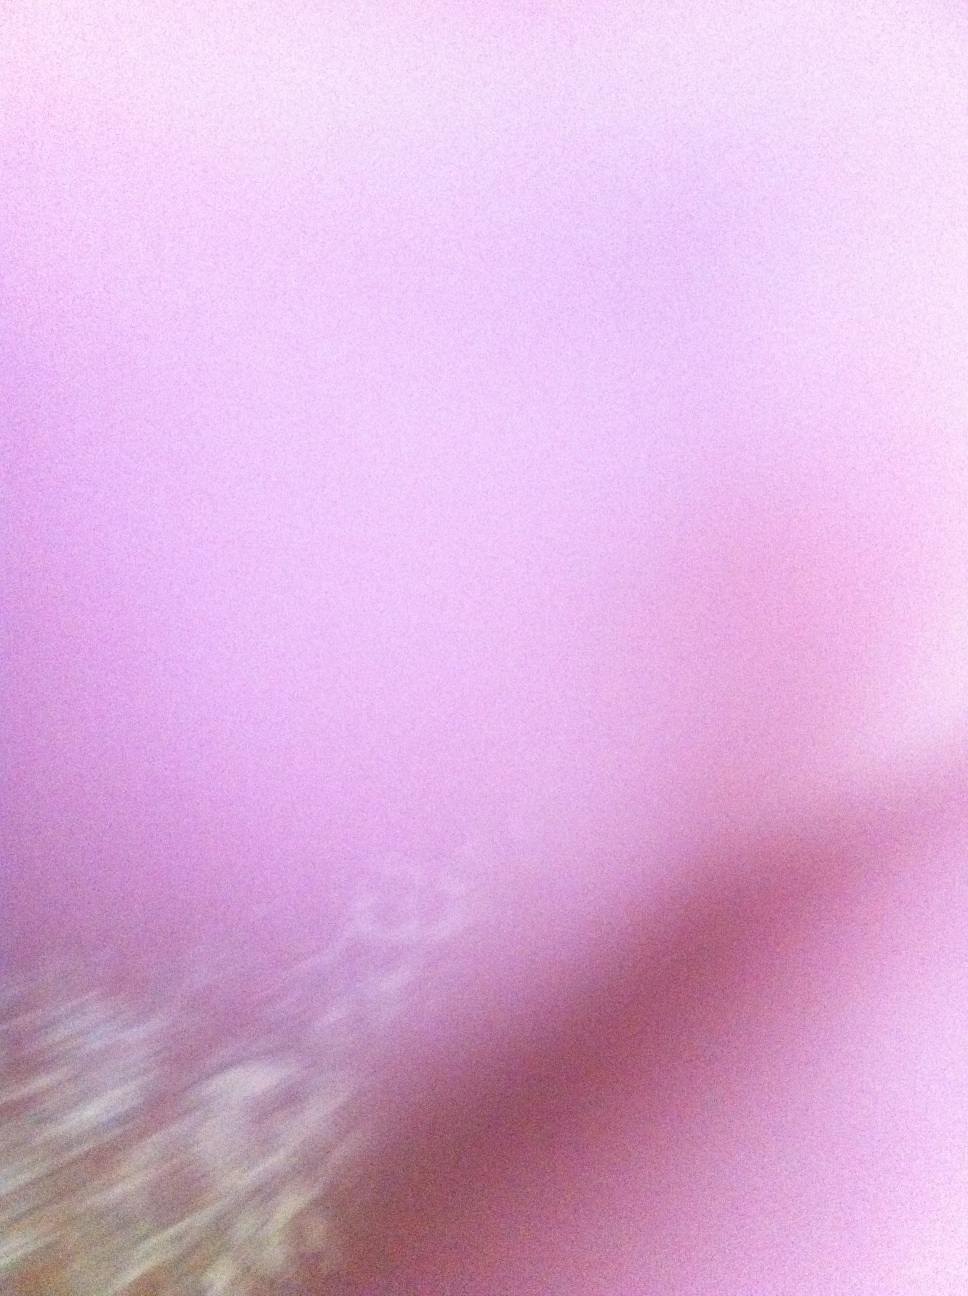Question: Where is the silver please?
Answer: unanswerable